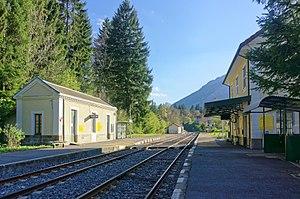
Voies vers Gap en gare de Monestier-de-Clermont
Monestier-de-Clermont est une commune française située dans le sud du département de l'Isère, en région Auvergne-Rhône-Alpes et autrefois rattachée à l'ancienne province du Dauphiné.